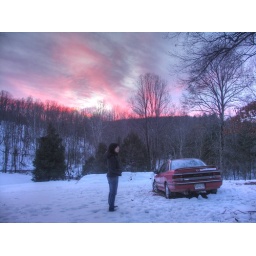
Sunset behind my broken-down rally car - at Mom's house in Charlottesville, VA